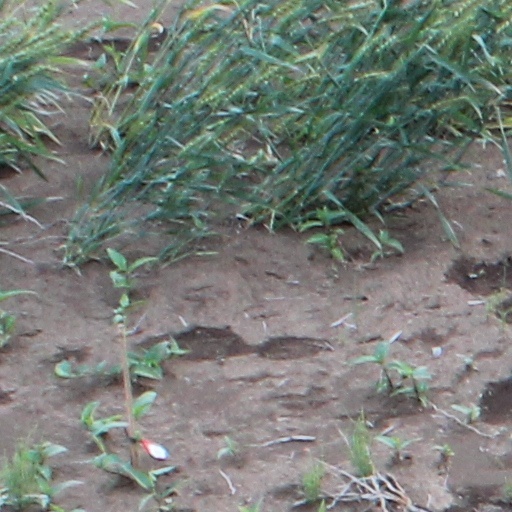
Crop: wheat